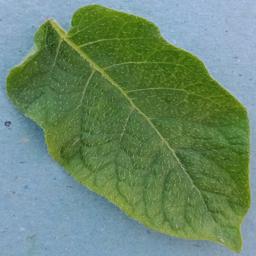
Etiqueta: Sana